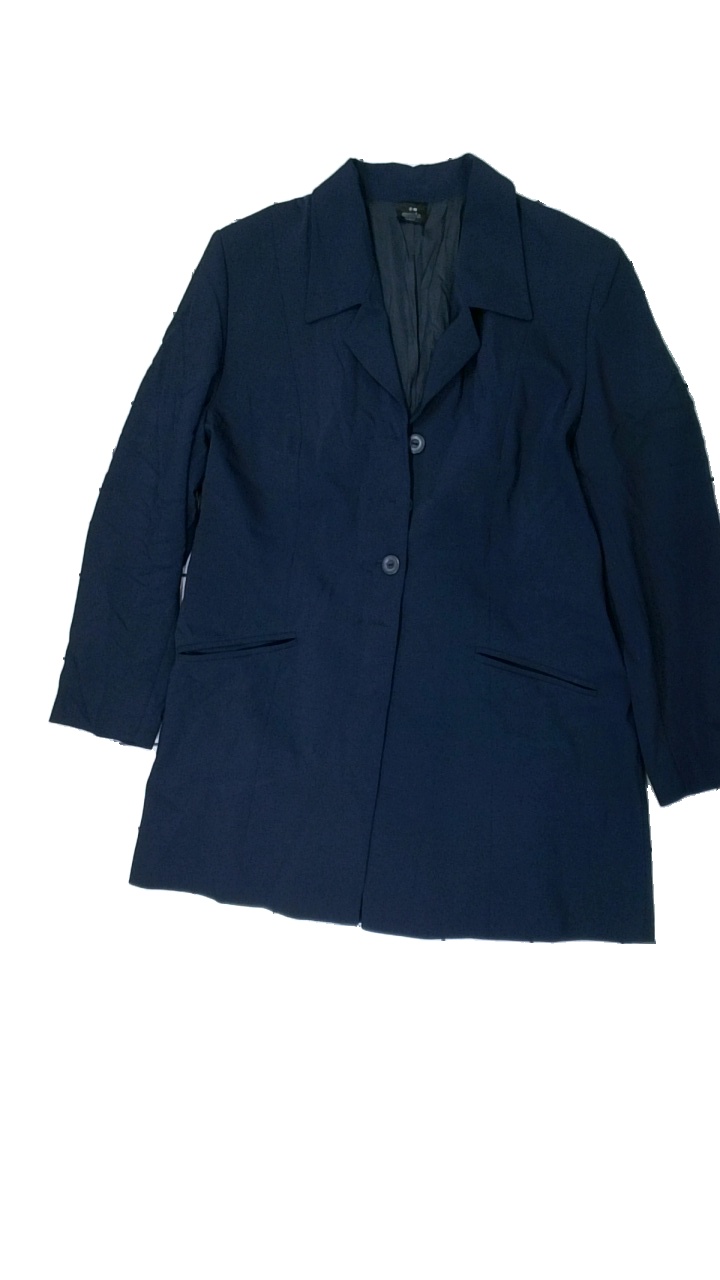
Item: Blazer (Men)
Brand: Amis
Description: mörkblå kavaj, lite hårig
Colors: Blue
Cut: Regular
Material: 53% polyester 47% wool
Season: All
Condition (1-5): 4
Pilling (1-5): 5
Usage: Reuse
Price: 50-100